Syndicate (The X-Files)

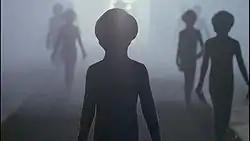
The colonists in 1973 when they forged their alliance with the Syndicate

The members of the Syndicate within the State Department officially broke off ties with the United States government in 1973. However, some of the members continued to work within the State Department. On October 13, the Syndicate formally forged their alliance with the alien colonists at El Rico Air Force Base. The Cigarette Smoking Man personally presented a folded American flag to the aliens, symbolizing their surrender to a superior intergalactic force. The Syndicate was also commencing their work on the Project, which would see an immense effort in creating an alien/human hybrid to serve the aliens as a slave race after colonization. To allow the Syndicate to develop the hybrid, they were provided an alien fetus from which to extract DNA and begin research. However, the aliens demanded in exchange samples of human DNA. Members of the Syndicate turned over their loved ones to the aliens as part of the exchange. The Cigarette Smoking Man handed over his wife, Cassandra Spender, and William Mulder reluctantly surrendered his daughter, Samantha.